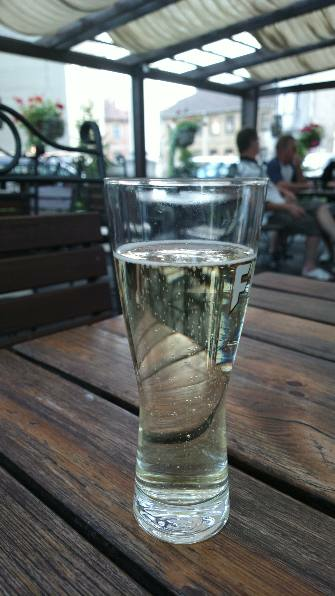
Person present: Yes